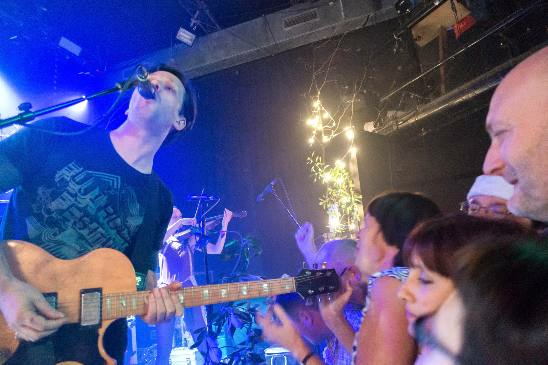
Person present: Yes